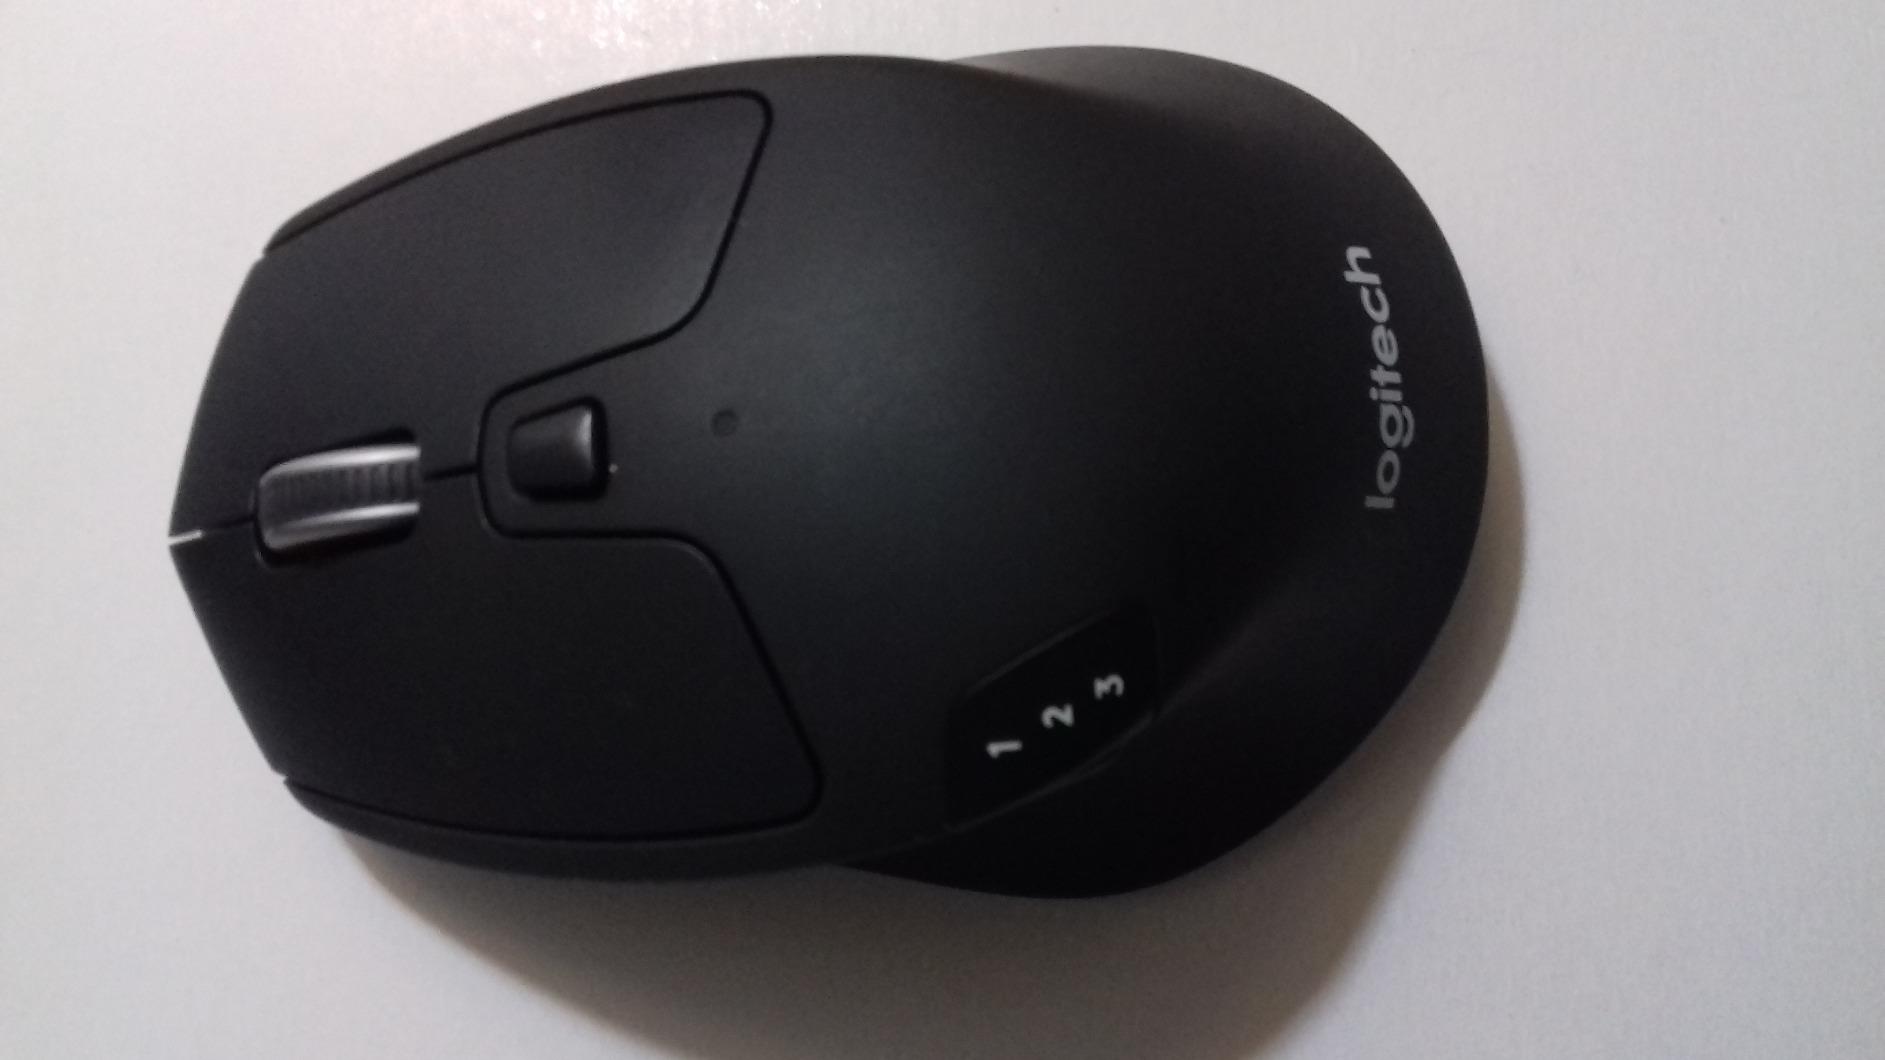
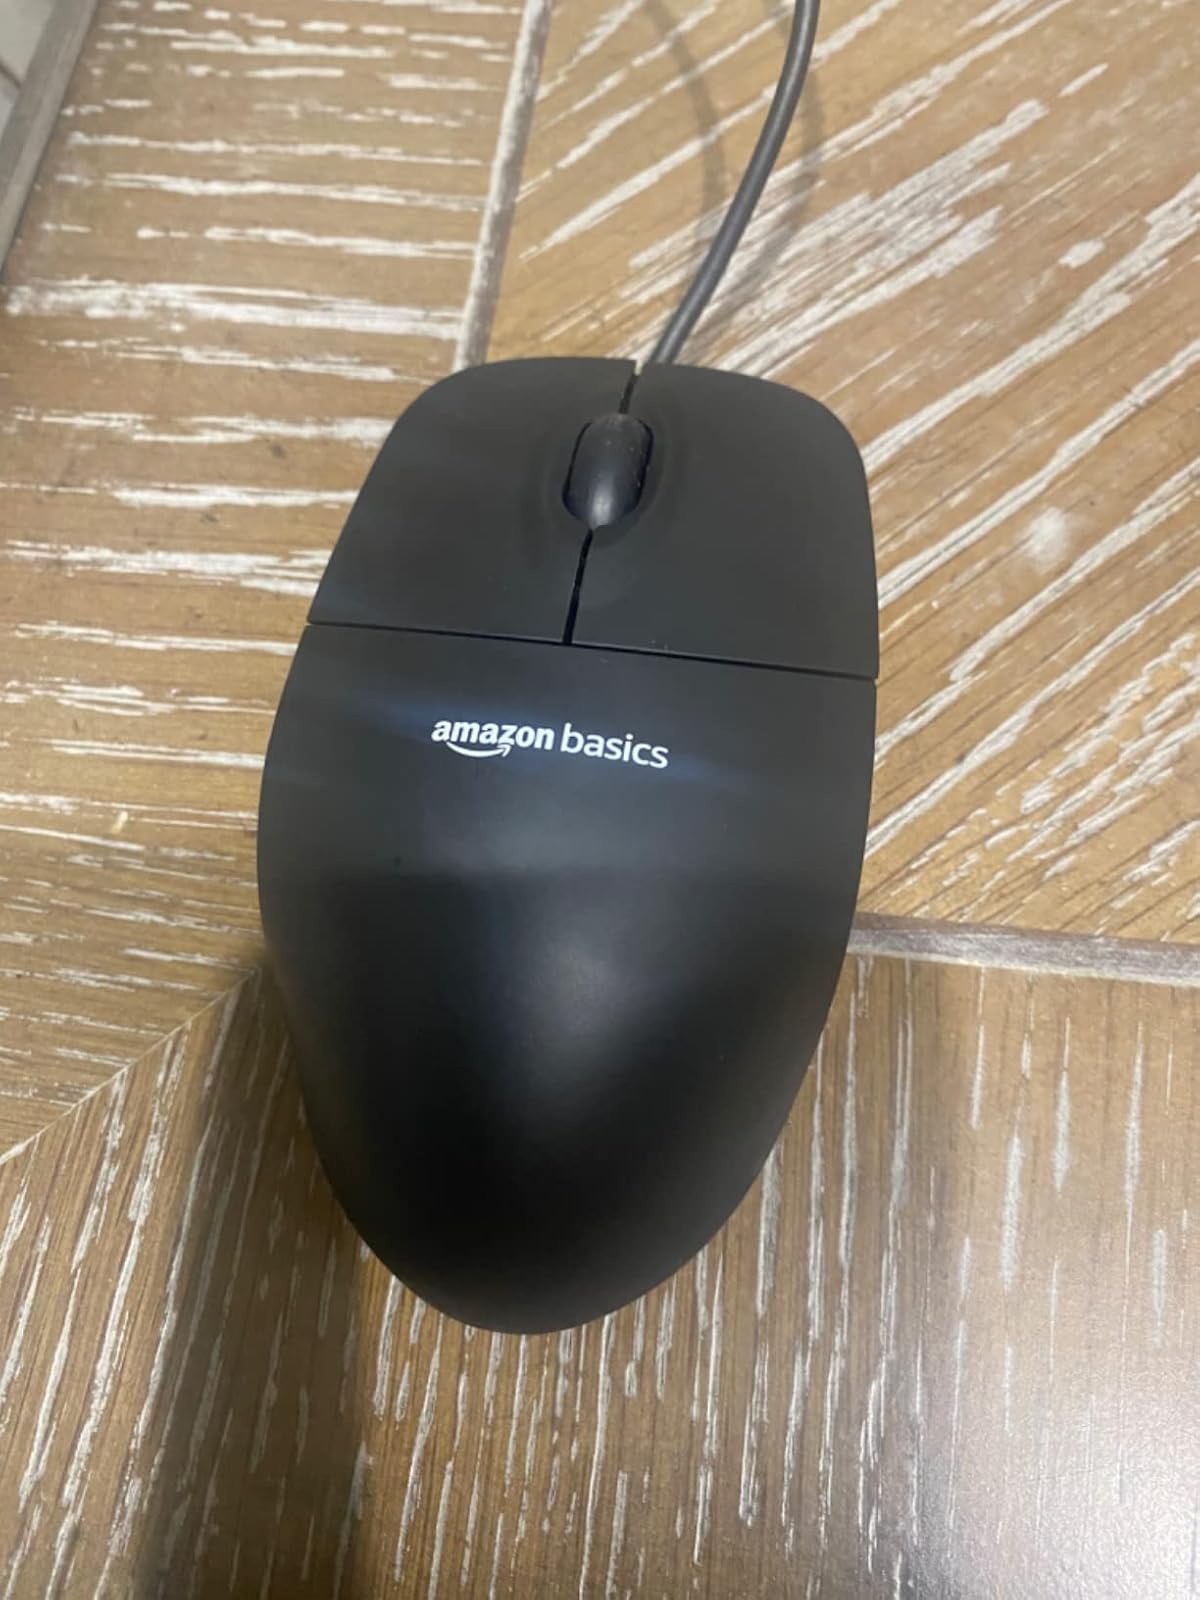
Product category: mouse
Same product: no